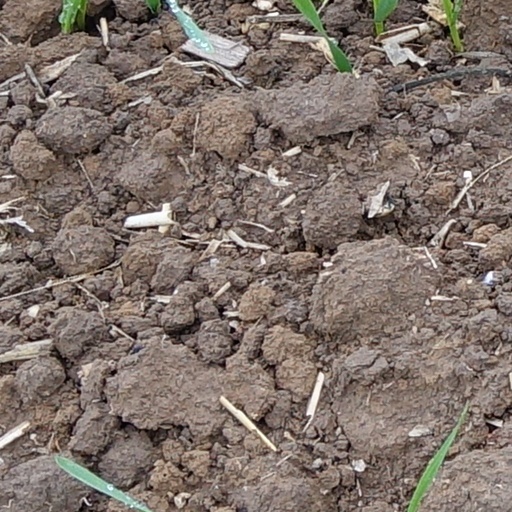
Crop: wheat